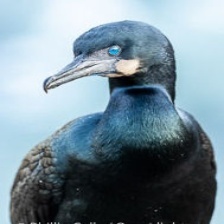
Species: BRANDT CORMARANT
Scientific name: PHALACROCORAX PENICILLATUS